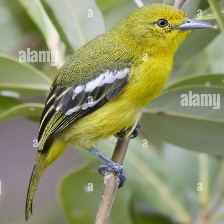
Species: COMMON IORA
Scientific name: AEGITHINA TIPHIA